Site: brandenburg
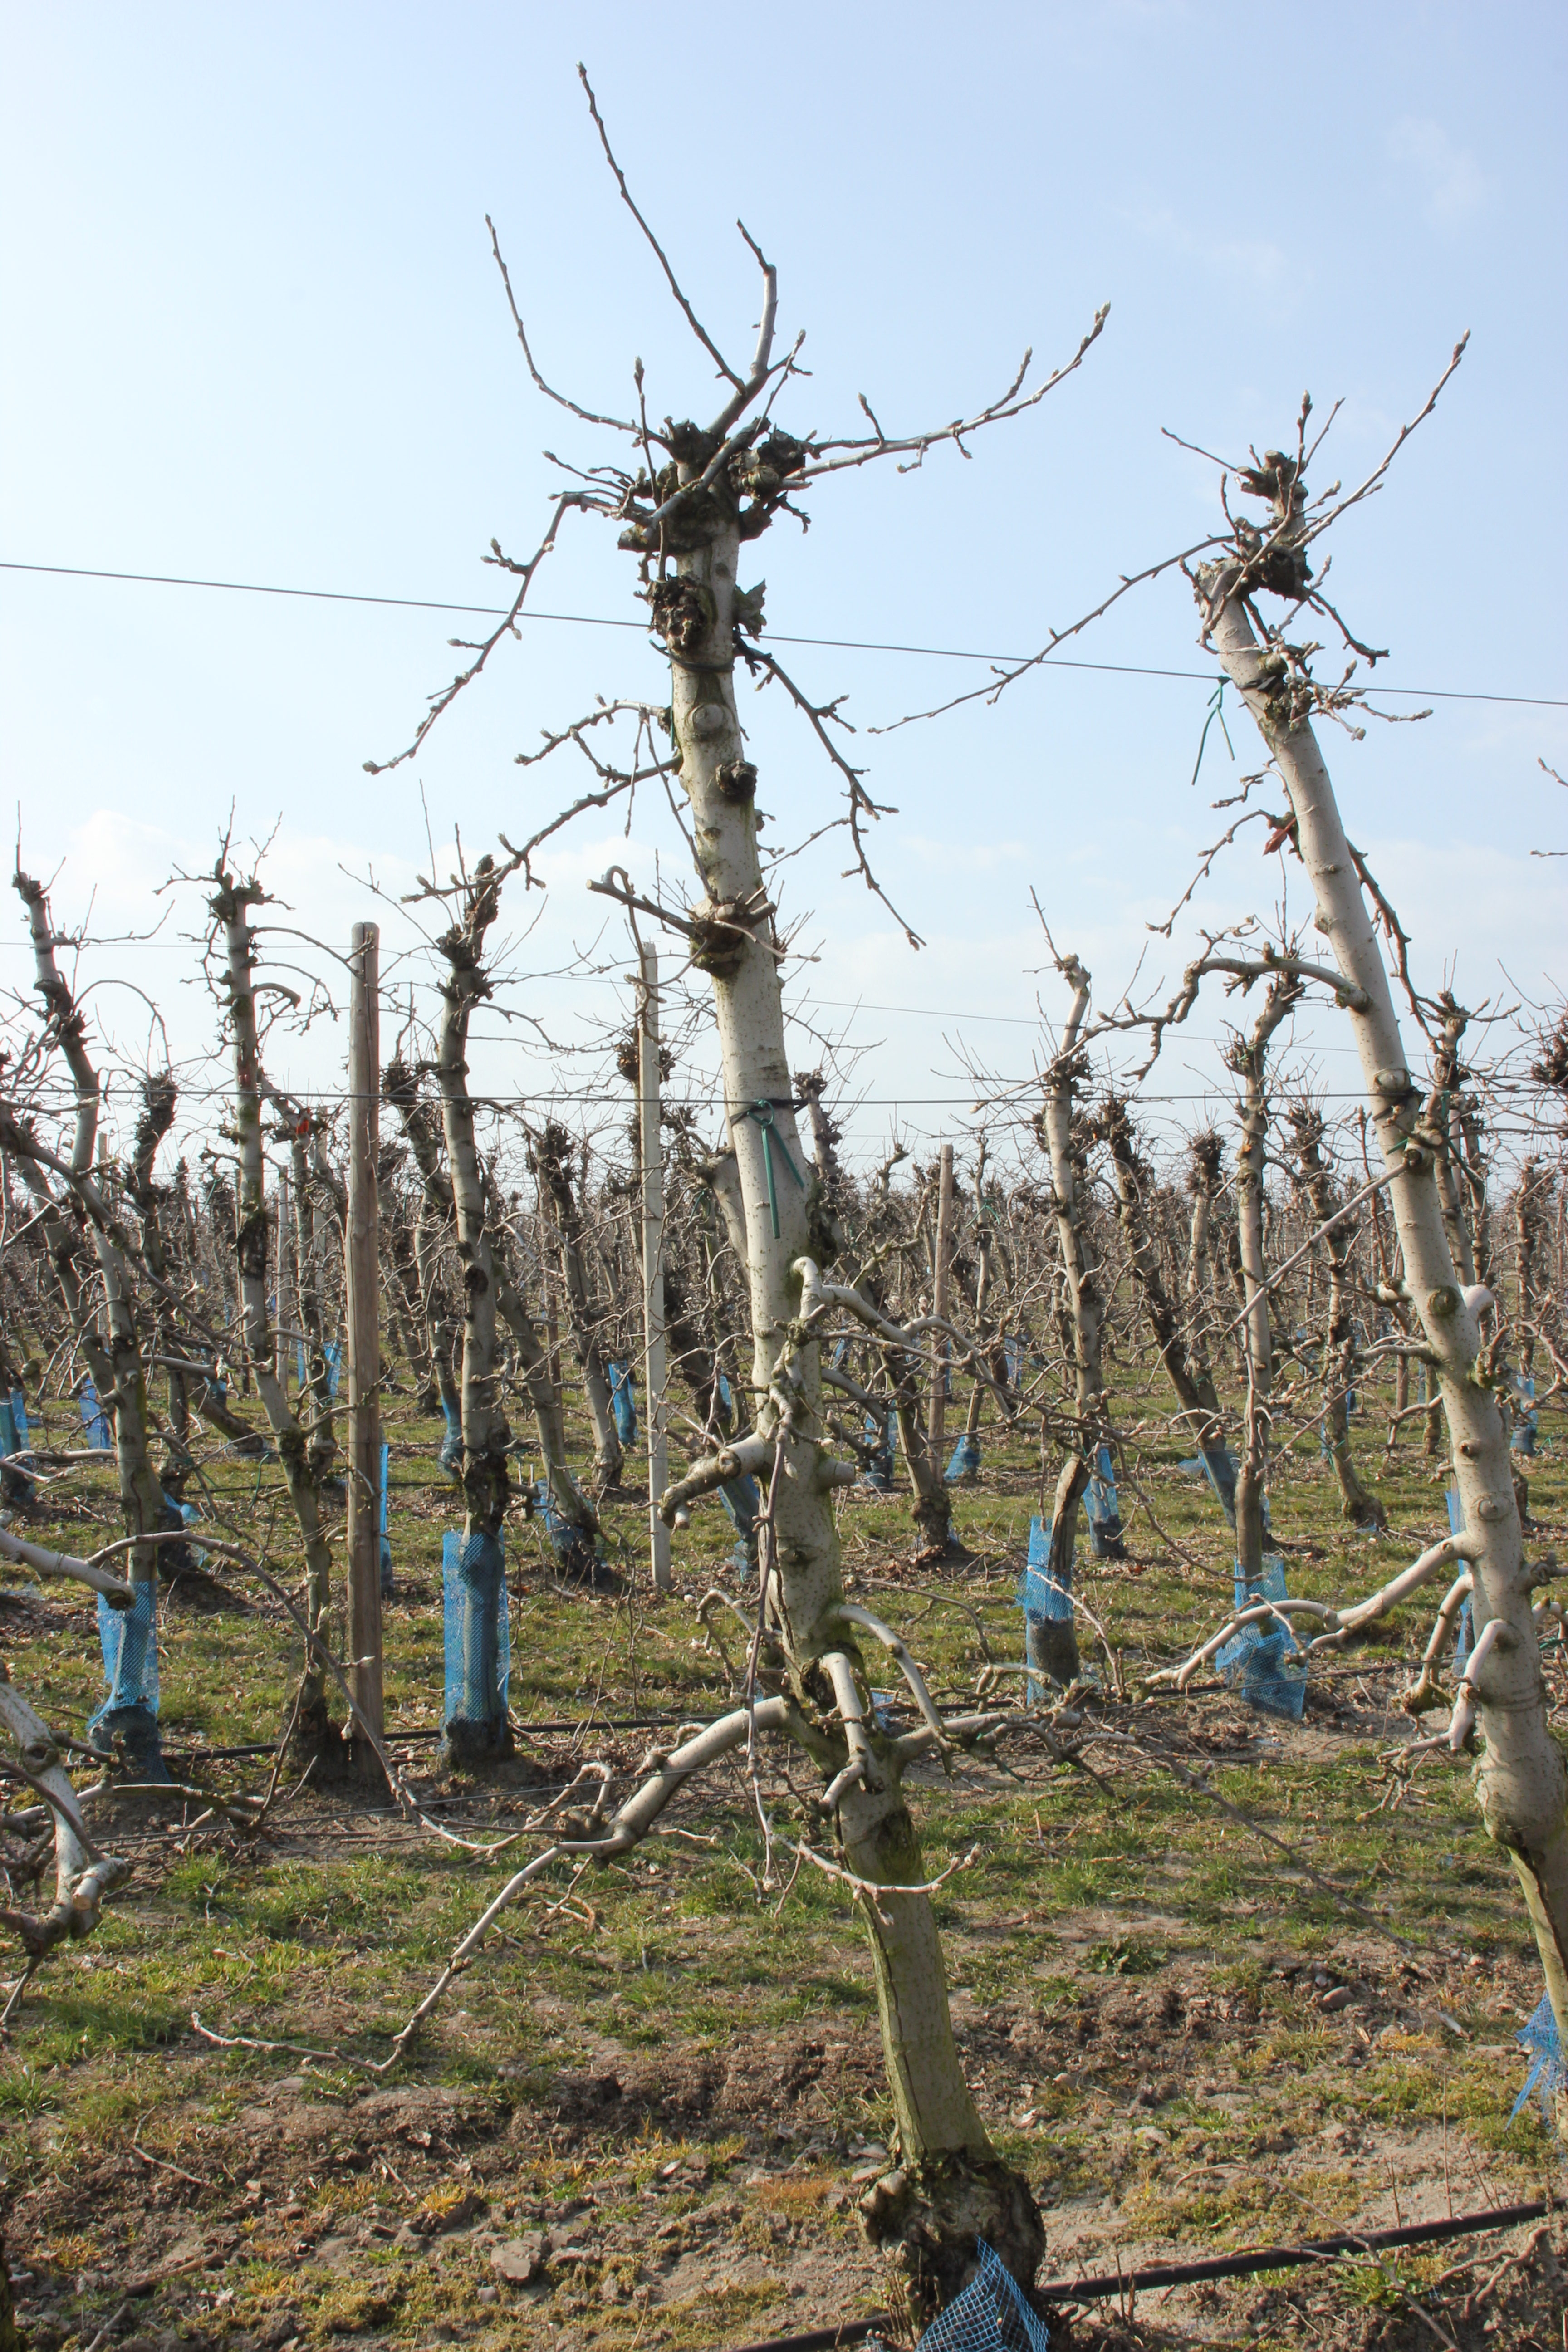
Growth stage (BBCH 03): Bud development